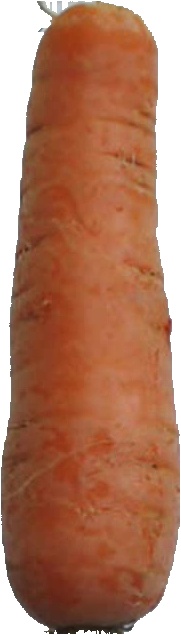
Label: carrot_1